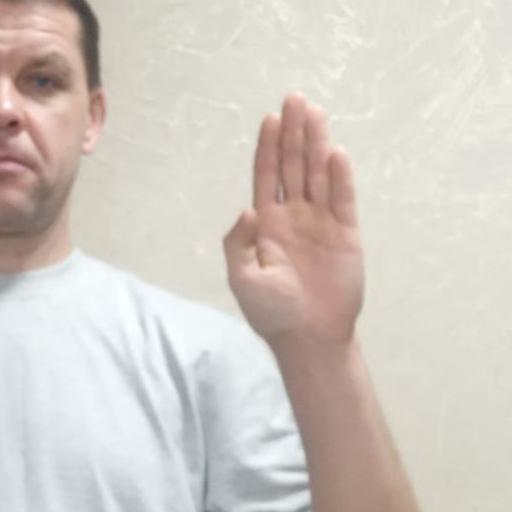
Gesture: stop